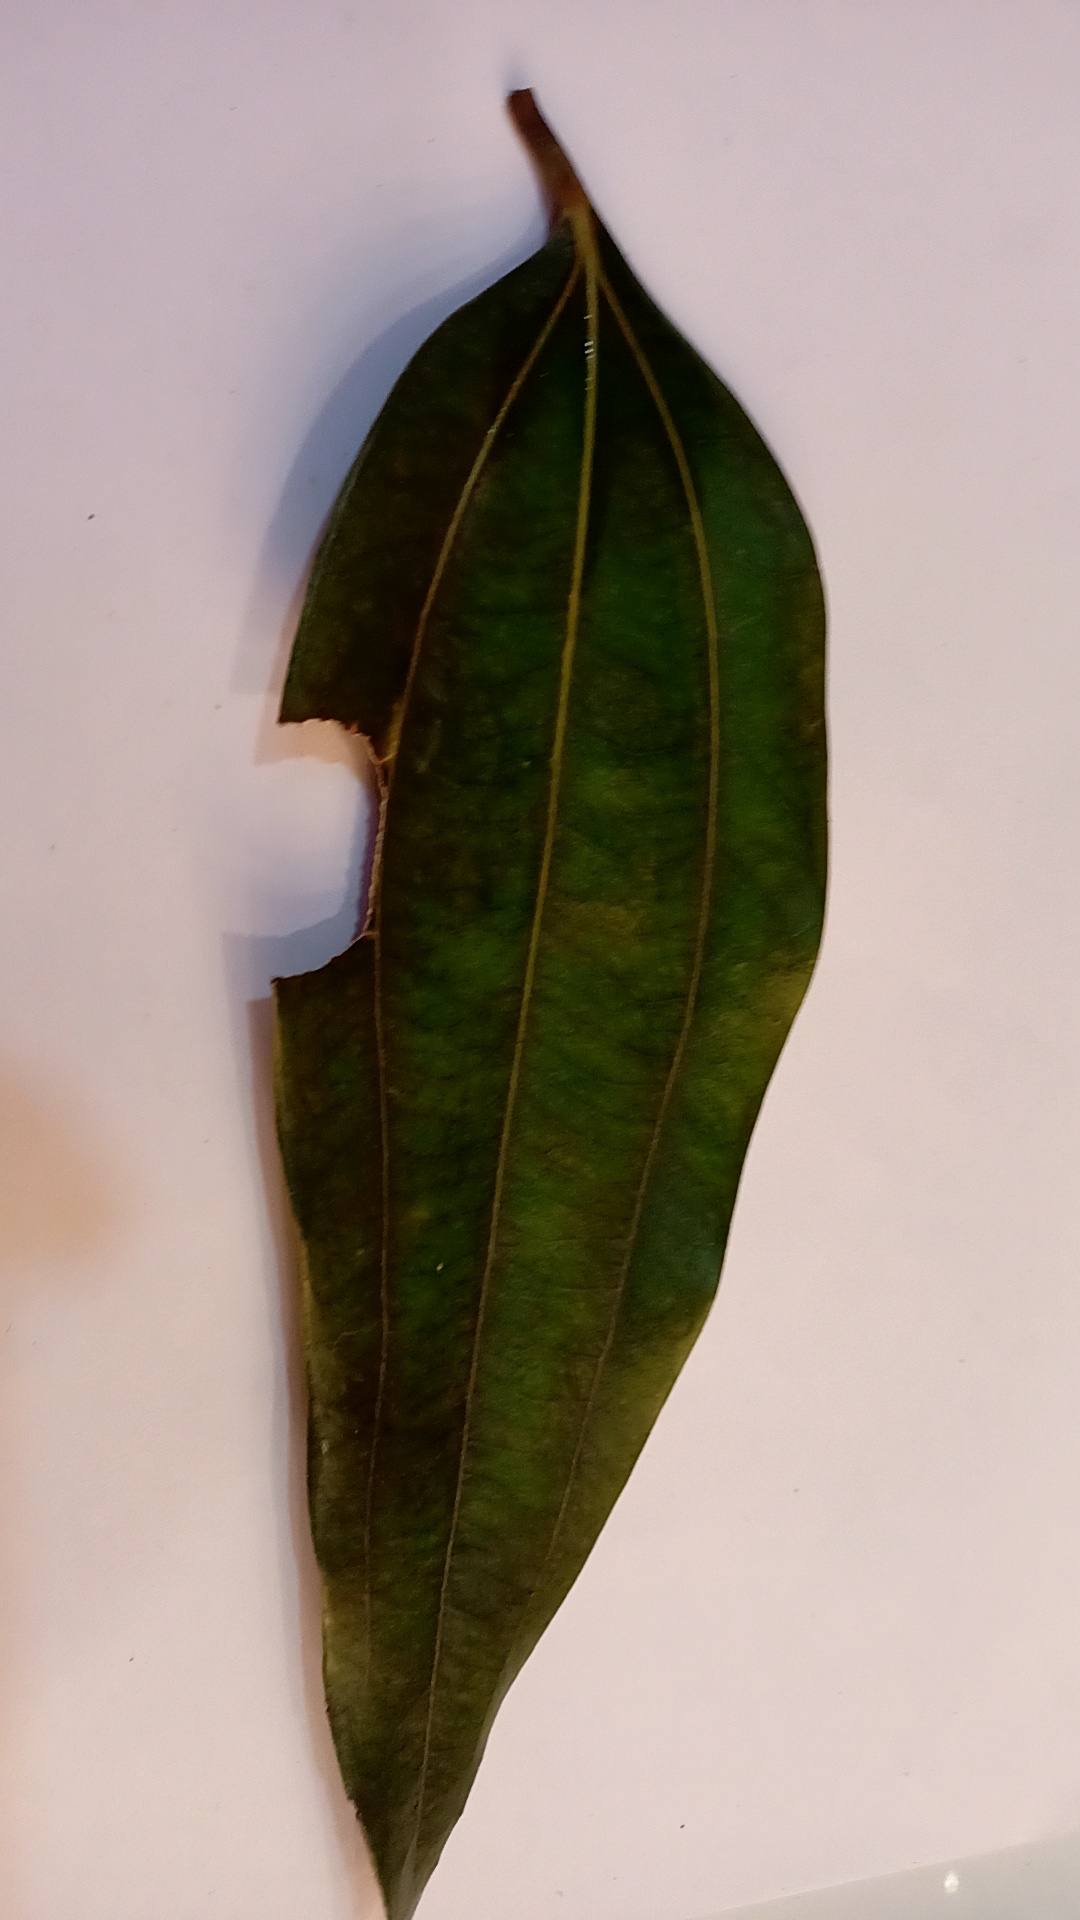
Label: Disease